Ferrari

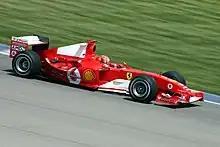
A Ferrari F2004 Formula One car, driven by Michael Schumacher. Schumacher is one of the most decorated drivers in F1 history.

Scuderia Ferrari has been continuously active since the very beginning of Formula One, and is one of its most illustrious teams: since 1952 it has fielded fifteen champion drivers, won sixteen Constructors' Championships, and accumulated more race victories, 1–2 finishes, podiums, pole positions, fastest laps and points than any other team in F1 history.